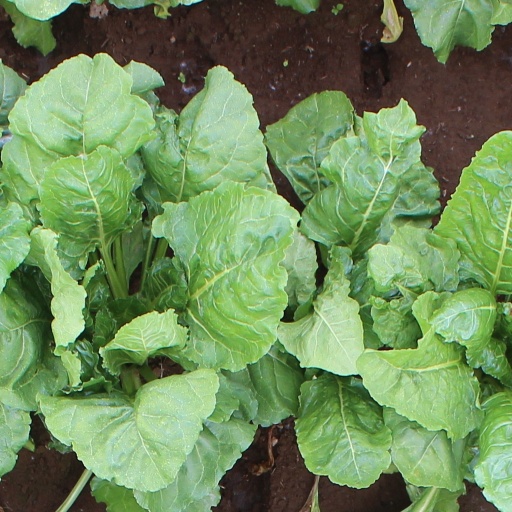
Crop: sugar beet